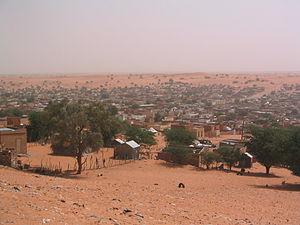
Boutilimit est une ville et une commune de Mauritanie située à 154 km au sud-est de la capitale Nouakchott, dans la région du Trarza.